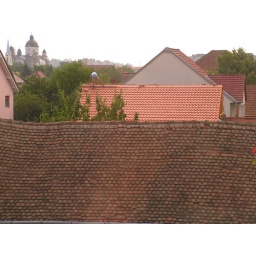
by the time we left this guy finished his roof building